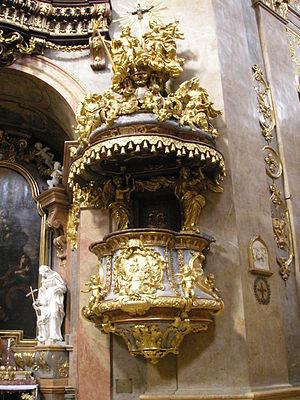
La chaire ou plus complètement la chaire de vérité ou chaire à prêcher, est à l'origine le siège d'un évêque dans son église principale.